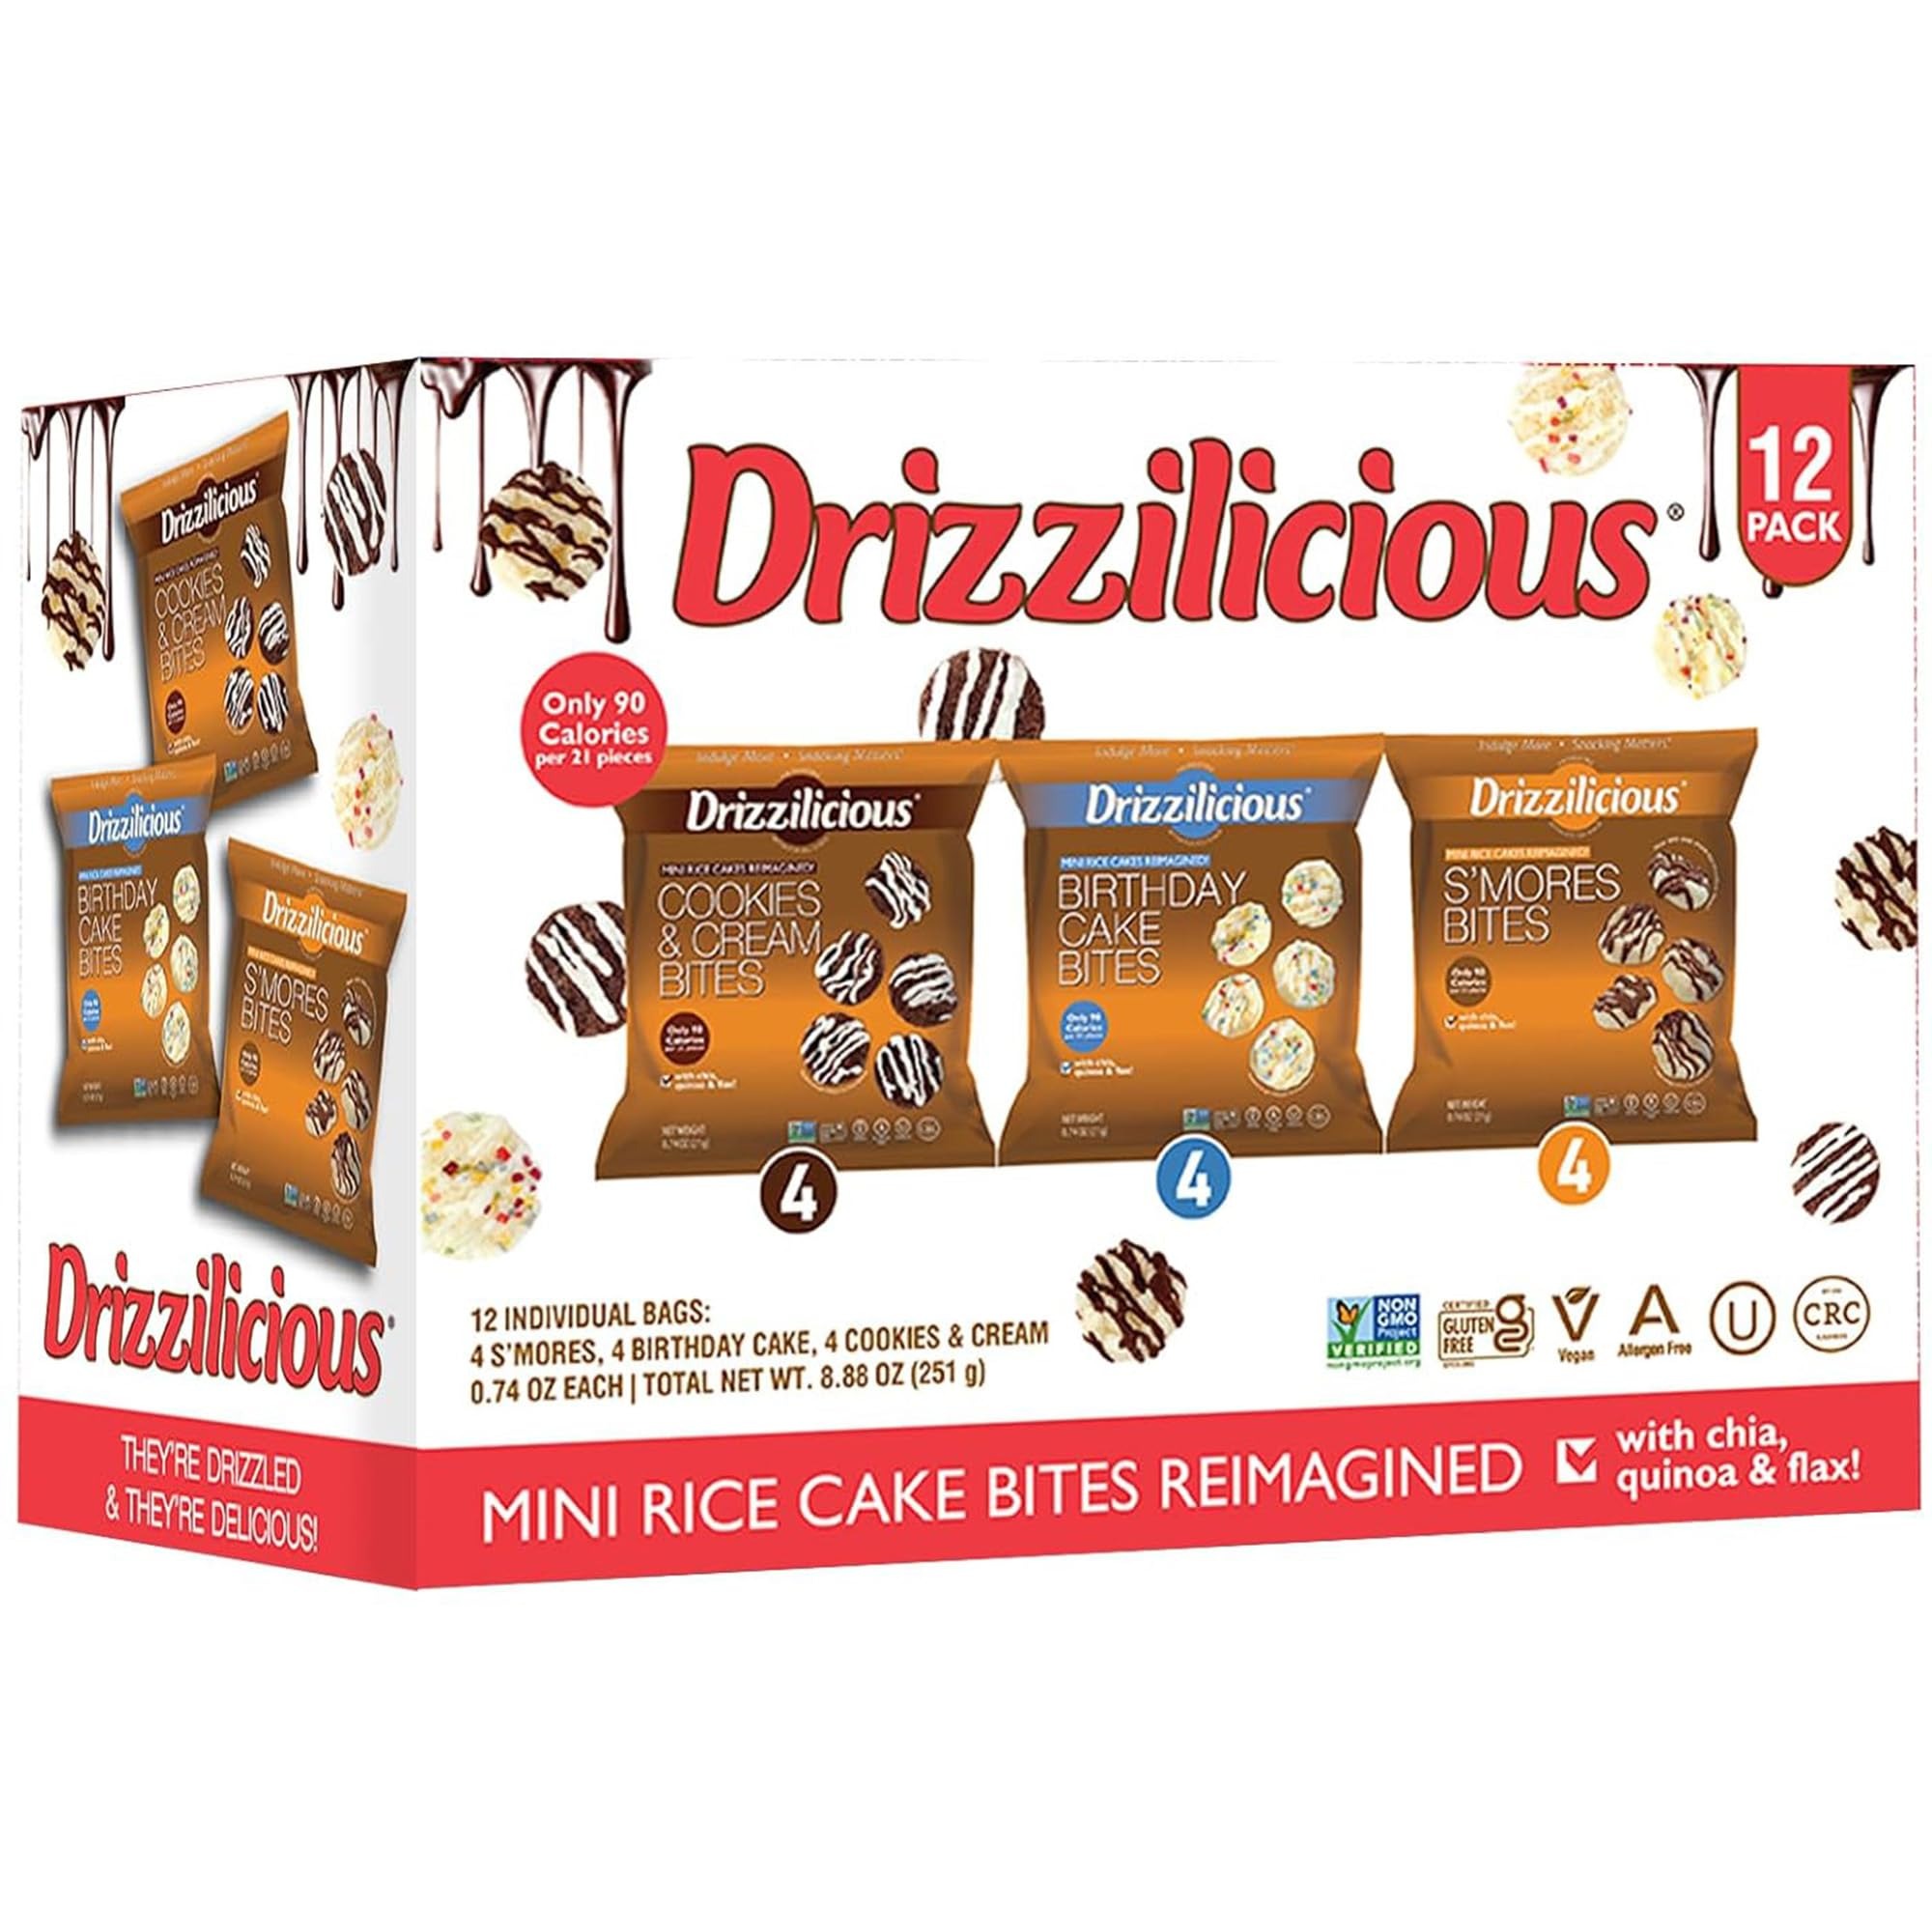
Item Name: Drizzilicious Mini Rice Cakes Variety Pack - Rice Crisps, Healthy Snack for Adults and Kids, Flavored Rice Cakes, Vegan, Gluten Free, Allergen Free, Only 90 Calories Per Bag - 0.74 oz (Pack of 12)
Bullet Point 1: VARIETY PACK - Our rice cakes are popped to perfection, made with plant-based ingredients, and drizzled in sweet sauce. Our variety pack includes 4 Cookies & Cream, 4 Birthday Cake & 4 S'mores Bites
Bullet Point 2: GUILT-FREE SNACKING - We wanted to create a snack that you can enjoy without worrying about hidden ingredients. That's why our rice cakes are certified Gluten Free, Non-GMO, Vegan and Allergen Free
Bullet Point 3: LOW CALORIE DESSERT - Drizzlicious Mini Rice Cakes contain only 90 calories and 5 grams of sugar per bag. They're a better-for-you dessert alternative in individual bags for on-the-go snacking
Bullet Point 4: TRY OUR OTHER SWEET SNACKS - Try all the tasty treats in the Drizzlilicious family including our gourmet Cookies & Cream Popcorn, Chocolate Chip Popcorn, Birthday Cake Popcorn, and more!
Bullet Point 5: ABOUT US - At Drizzlicious, we care about creating snacks that our equally delicious and nutritious. That's why we only use quality, plant-based ingredients and make all our tasty treats gluten free!
Value: 8.88
Unit: Ounce

Price: 17.99